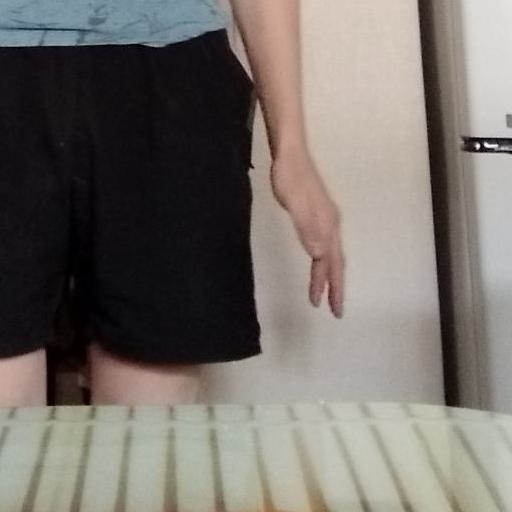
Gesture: no_gesture